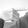
ASL letter: G